2012 phenomenon

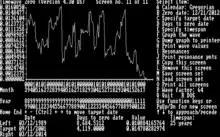
a greyscale graph with multiple, jagged peaks and troughs and an overall descending pattern, set amidst complex virtual instrumentation

Mystical speculations about the precession of the equinoxes and the Sun's proximity to the center of the Milky Way appeared in "Hamlet's Mill" (1969) by Giorgio de Santillana and Hertha von Deschend. These were quoted and expanded upon by Terence and Dennis McKenna in "The Invisible Landscape" (1975).